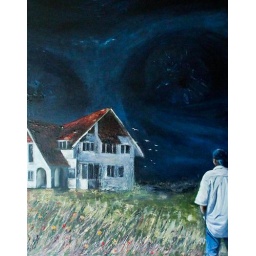
Oil in Canvas. 24&amp;quot; x 30&amp;quot;. The bird house in Carterton.